Rende

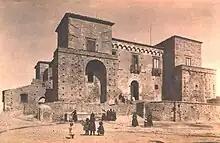
The Castle in 1911

The Oenotrians founded here a town named "Acheruntia" and, later, Pandosia. However, several inhabitants later moved to a more defendable area, corresponding to the modern "frazione" of Nogiano, founding (c. 520 BC) the new settlement of "Aruntia", later, "Arintha". This is mentioned by the ancient Greek historian Hecataeus of Miletus as a Bruttian town of Oenotrian origins.